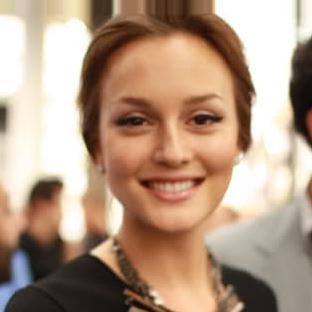
Age: 23